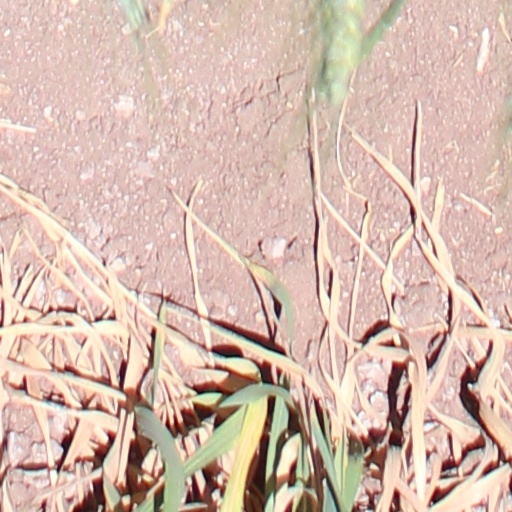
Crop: wheat